Dynamotive Energy Systems

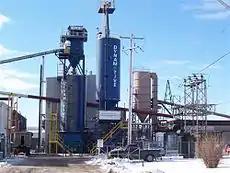
Dynamotive's 130tpd plant in West Lorne, Ontario

In April 2005 Dynamotive completed its first Demonstration scale plant at West Lorne. This plant at the time could create up to 100tpd.